Rebirth Brass Band

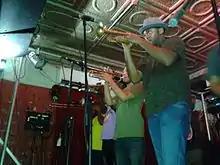
Rebirth Brass Band at the Maple Leaf, December 15, 2015

Rebirth Brass Band is known for combining traditional New Orleans brass band music, including the New Orleans tradition of second line, with funk, jazz, soul and hip hop. In 1993, trumpeter Kermit Ruffins and Rebirth split amicably after Ruffins decided to spend more time at home with his young family and forego Rebirth touring engagements. For a time, he accompanied Rebirth at their local events, until he formed his own band, the Barbecue Swingers.